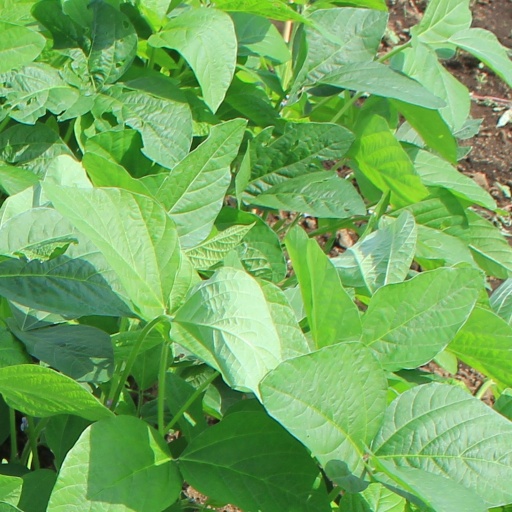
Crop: soybean